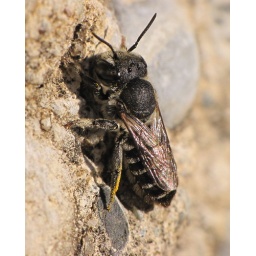
I thought this was an ant on the rock wall until I zoomed in to find this tiny little bee...